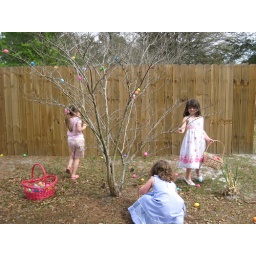
This little tree was filled with eggs. All of the eggs on the ground were in the branches.